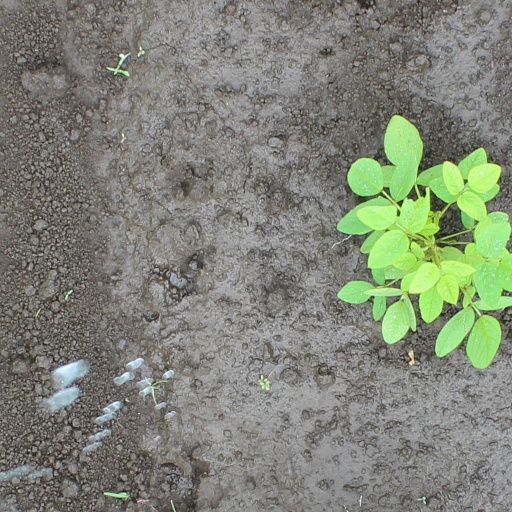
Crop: soybean